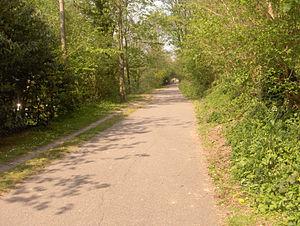
La promenade départementale des Vallons-de-la-Bièvre, appelée à l'origine et toujours surnommée « Coulée verte du sud parisien », est un parc linéaire situé au-dessus ou à côté des voies du TGV atlantique entre le boulevard périphérique de Paris et Massy. Cette emprise, occupée aujourd'hui par le TGV, avait été initialement réservée pour la ligne de chemin de fer de Paris à Chartres par Gallardon, jamais achevée, puis pour le prolongement de l'autoroute A10 vers Paris, qui a été abandonné.